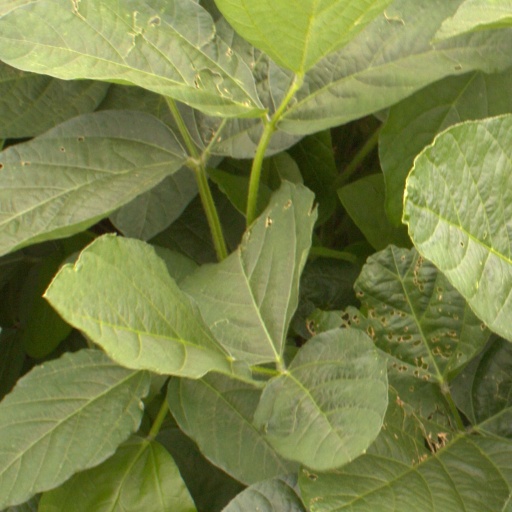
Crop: soybean